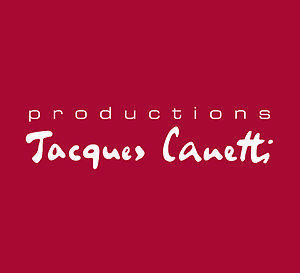
Les Disques Jacques Canetti, fondés en 1962 par Jacques Canetti et rebaptisés en 1997 en Productions Jacques Canetti, sont un label indépendant de chanson française.